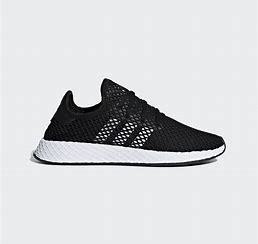
Brand: Adidas
Model: Deerupt Runner